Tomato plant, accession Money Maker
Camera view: tilt-top (135 deg); turntable rotation: 210 degrees
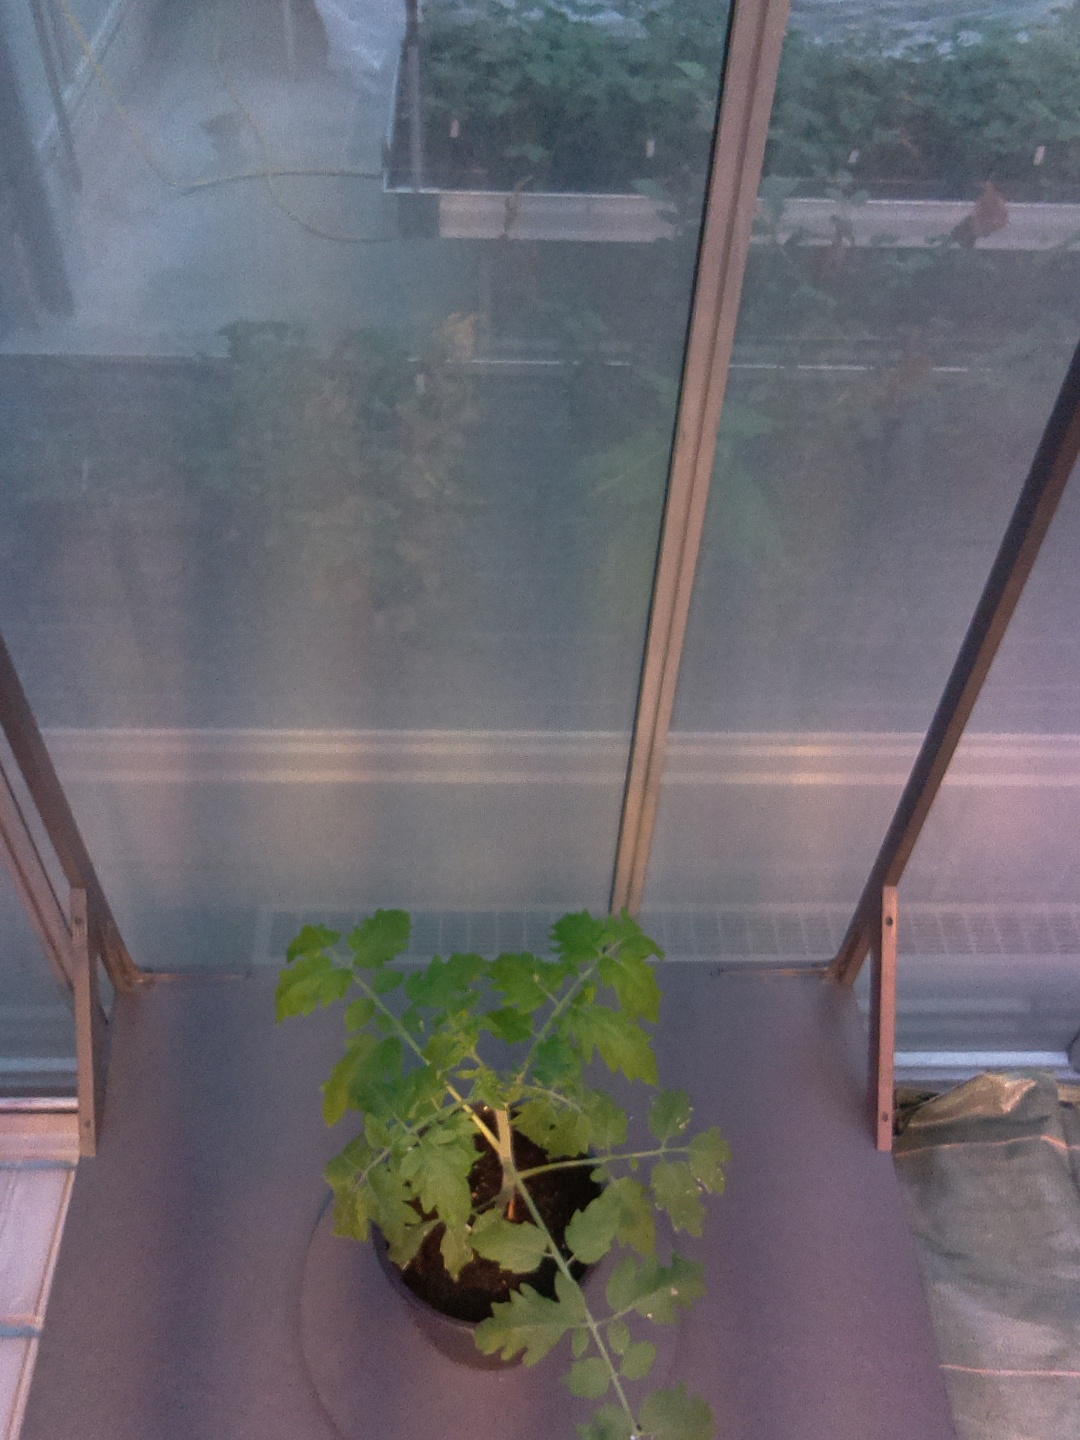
BBCH growth stage 13: 6 of true leaves visible